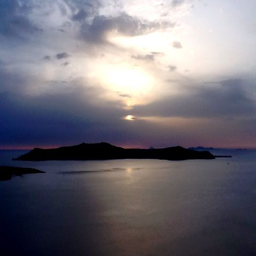
person descends on the isles